Checkpoint (rapid HIV testing facility)

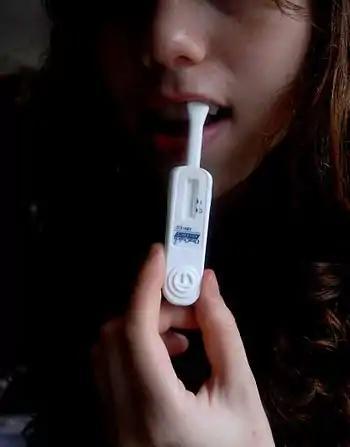
OraQuick Advance Hiv-1/2 Rapid Test

When the service began, everyone could attend without an appointment. However, demand exceeded supply, so it became necessary to work by appointment. HVN volunteers maintained the appointment schedule. When making an appointment over the phone, clients were asked whether or not they belonged to a high-risk group and about the risk they had experienced; they were informed about the window period. This information enabled a better match to be made between a doctor or nurse and the client for the Friday evening.